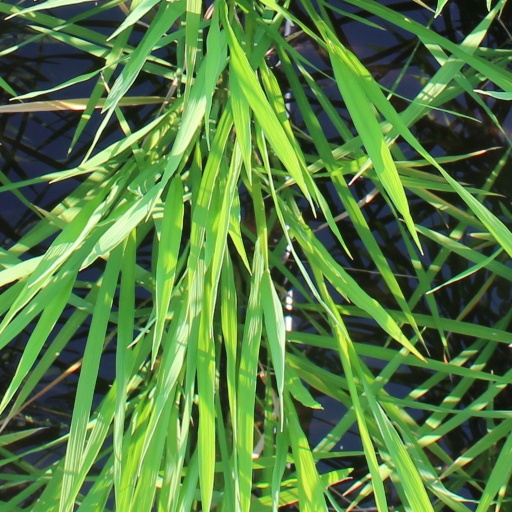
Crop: rice